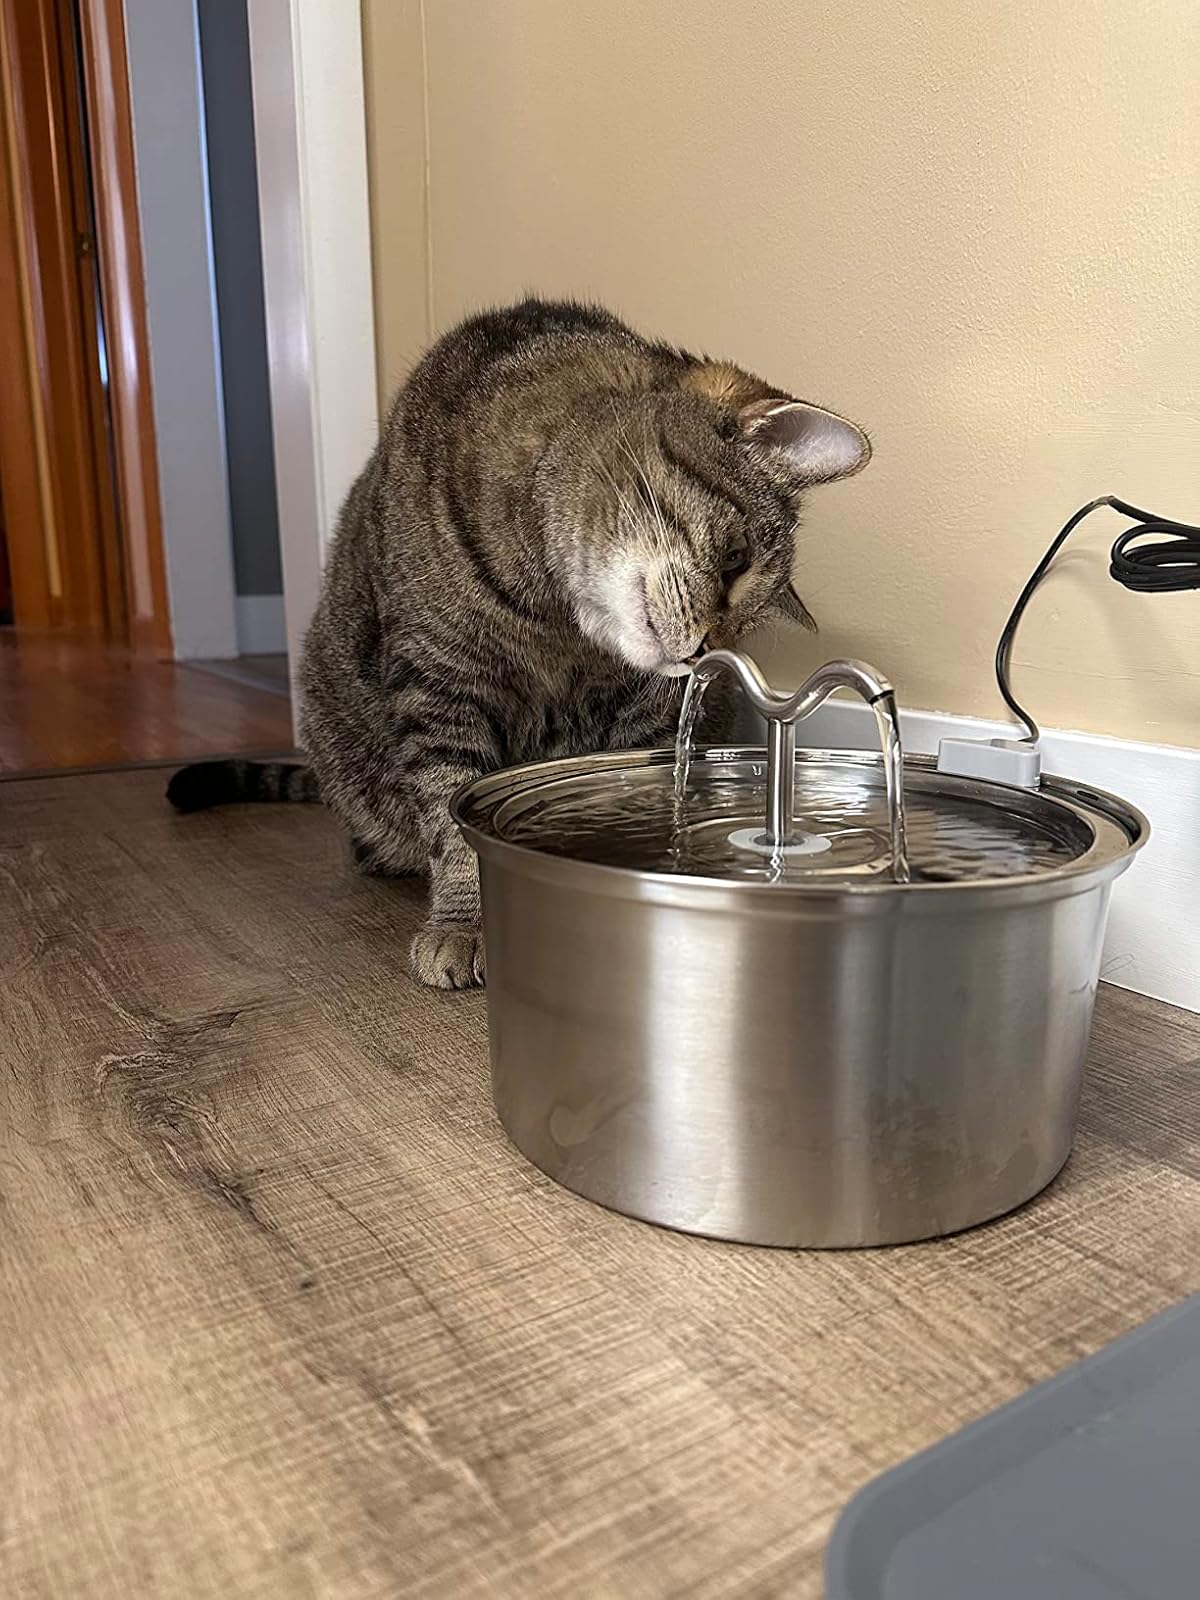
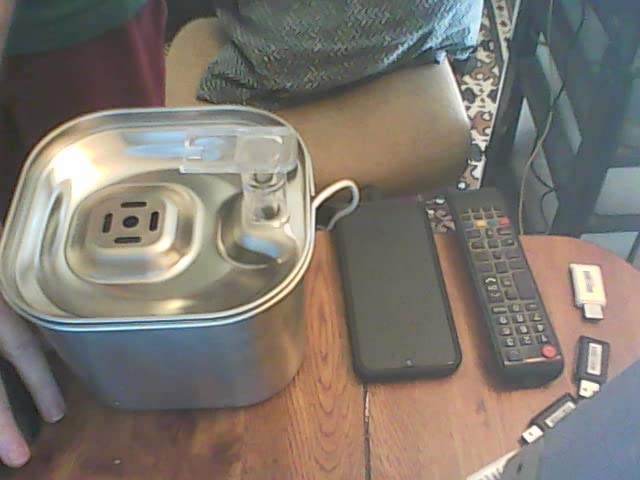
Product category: items_bowl
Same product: no